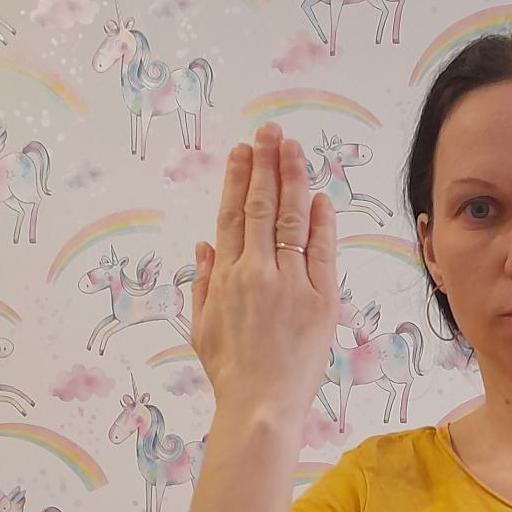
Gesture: stop_inverted